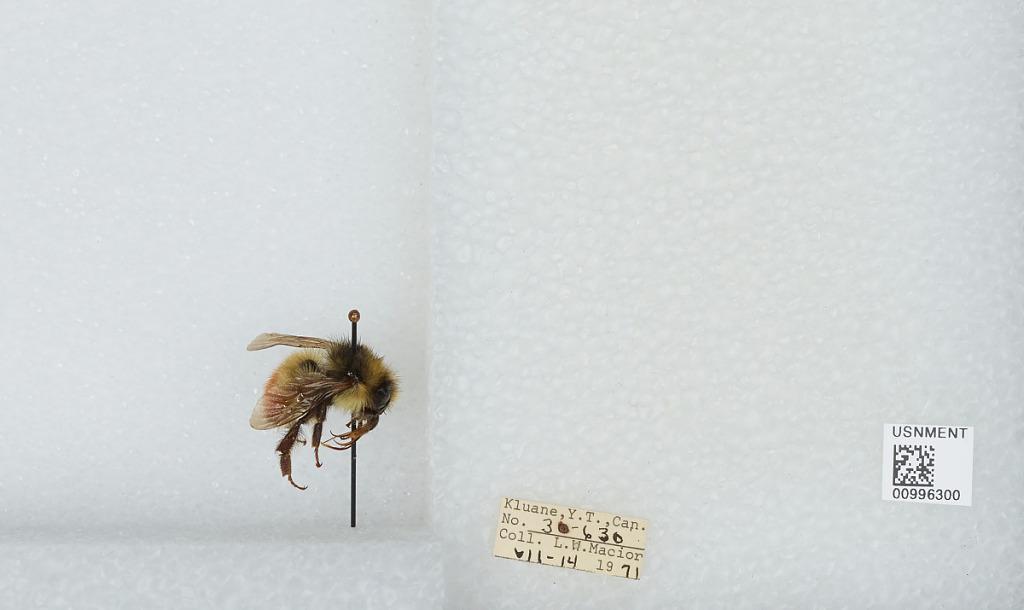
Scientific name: Bombus (Pyrobombus) flavifrons Cresson
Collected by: L. Macior
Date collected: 1971-7-14
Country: Canada
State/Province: Yukon Territory
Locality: Kluane
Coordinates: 60.75, -139.5